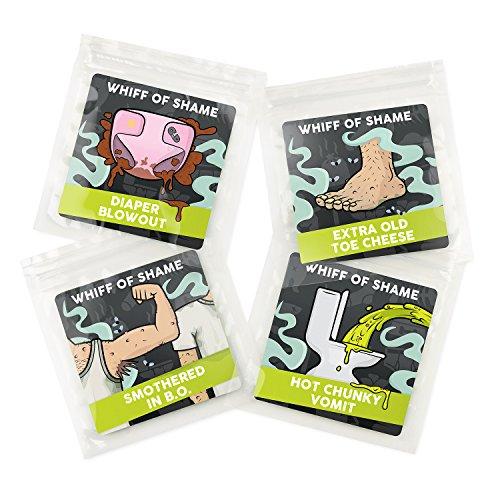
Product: WowWee What's That Smell? The Party Game That Stinks - Scent Guessing Game For Adults & Families
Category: Toys & Games | Games & Accessories | Card Games
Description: A hilariously Fragrant guessing game that puts your sniffer to the test with over 50 smells from nice to downright nasty.
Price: $27.99
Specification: ProductDimensions:8.2x2.9x8.2inches|ItemWeight:8.8ounces|ShippingWeight:11.4ounces(Viewshippingratesandpolicies)|DomesticShipping:ItemcanbeshippedwithinU.S.|InternationalShipping:ThisitemcanbeshippedtoselectcountriesoutsideoftheU.S.LearnMore|ASIN:B0794LSWH4|Itemmodelnumber:7910|Manufacturerrecommendedage:13yearsandup